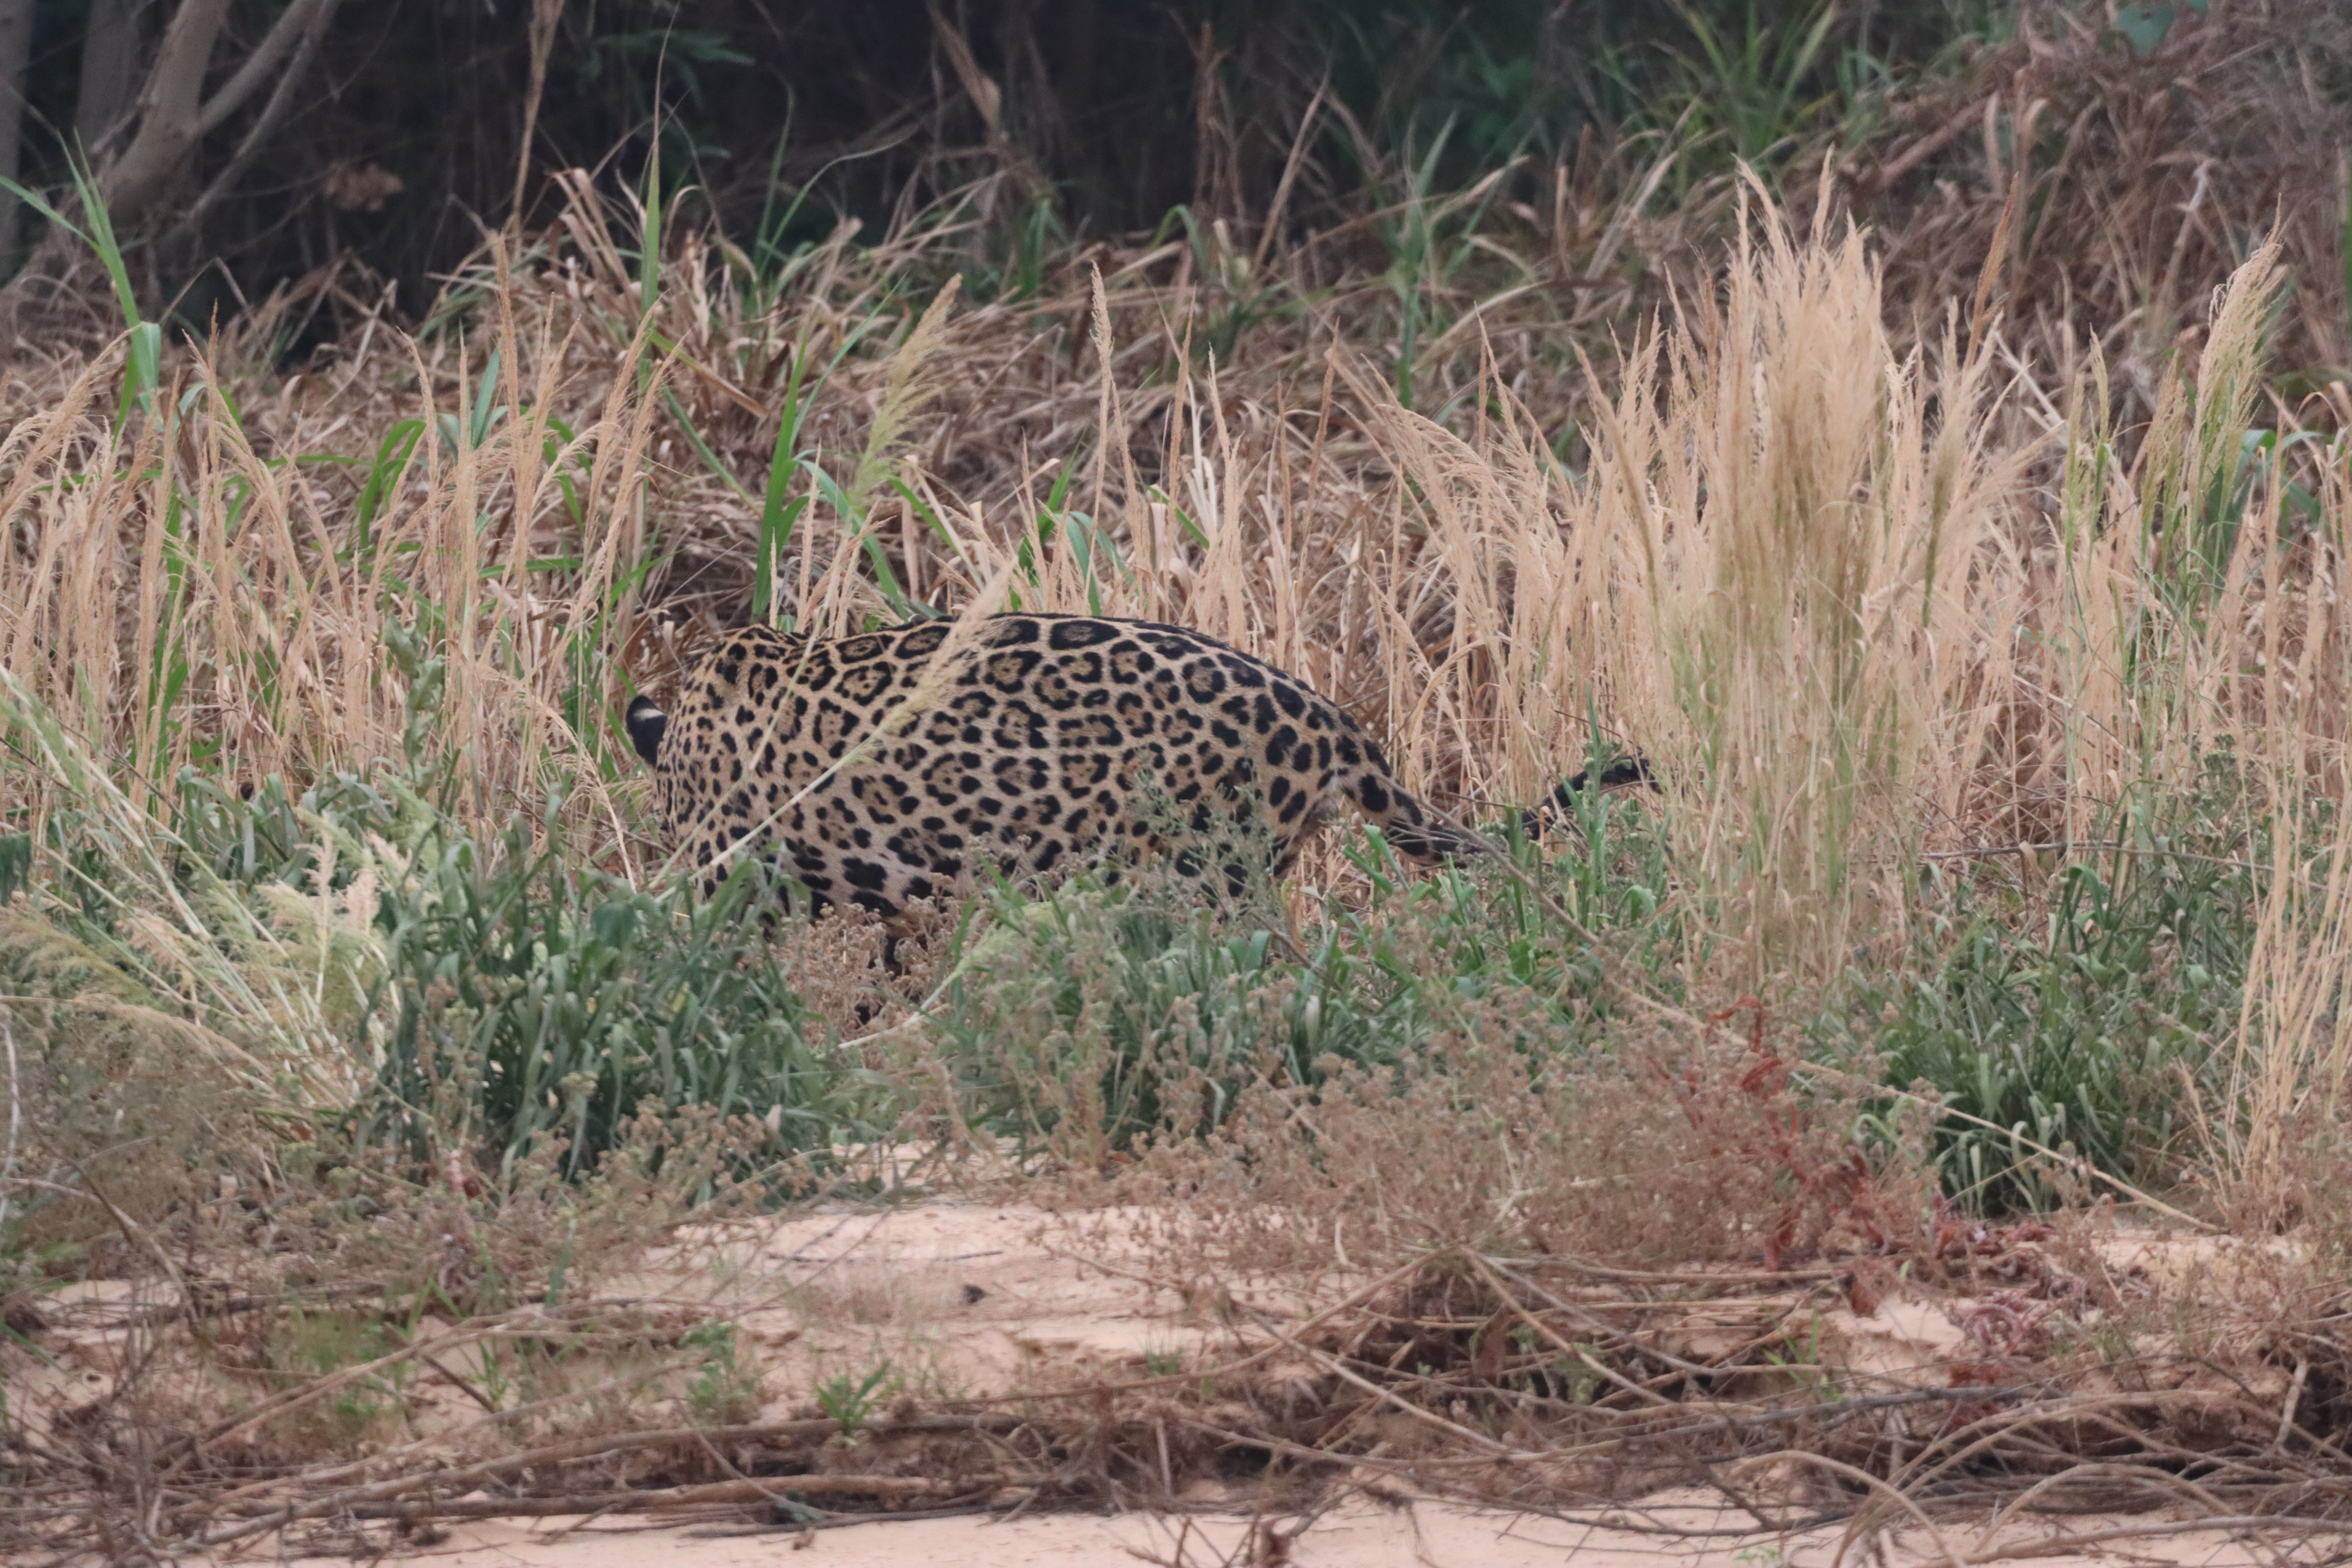
Jaguar: Akaloi